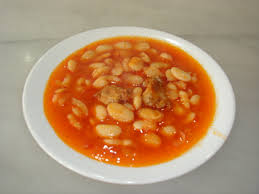
Yemek: kuru_fasulye